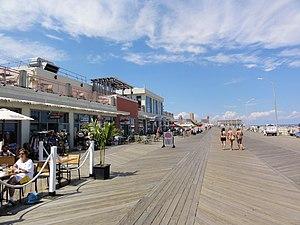
Le comté de Monmouth est un comté situé dans l'État du New Jersey, aux États-Unis. Il fait partie du Grand New York et compte 615 301 habitants.